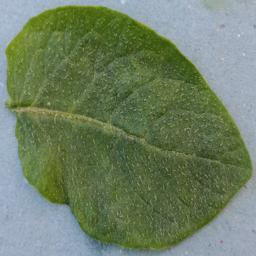
Label: Potato___Healthy